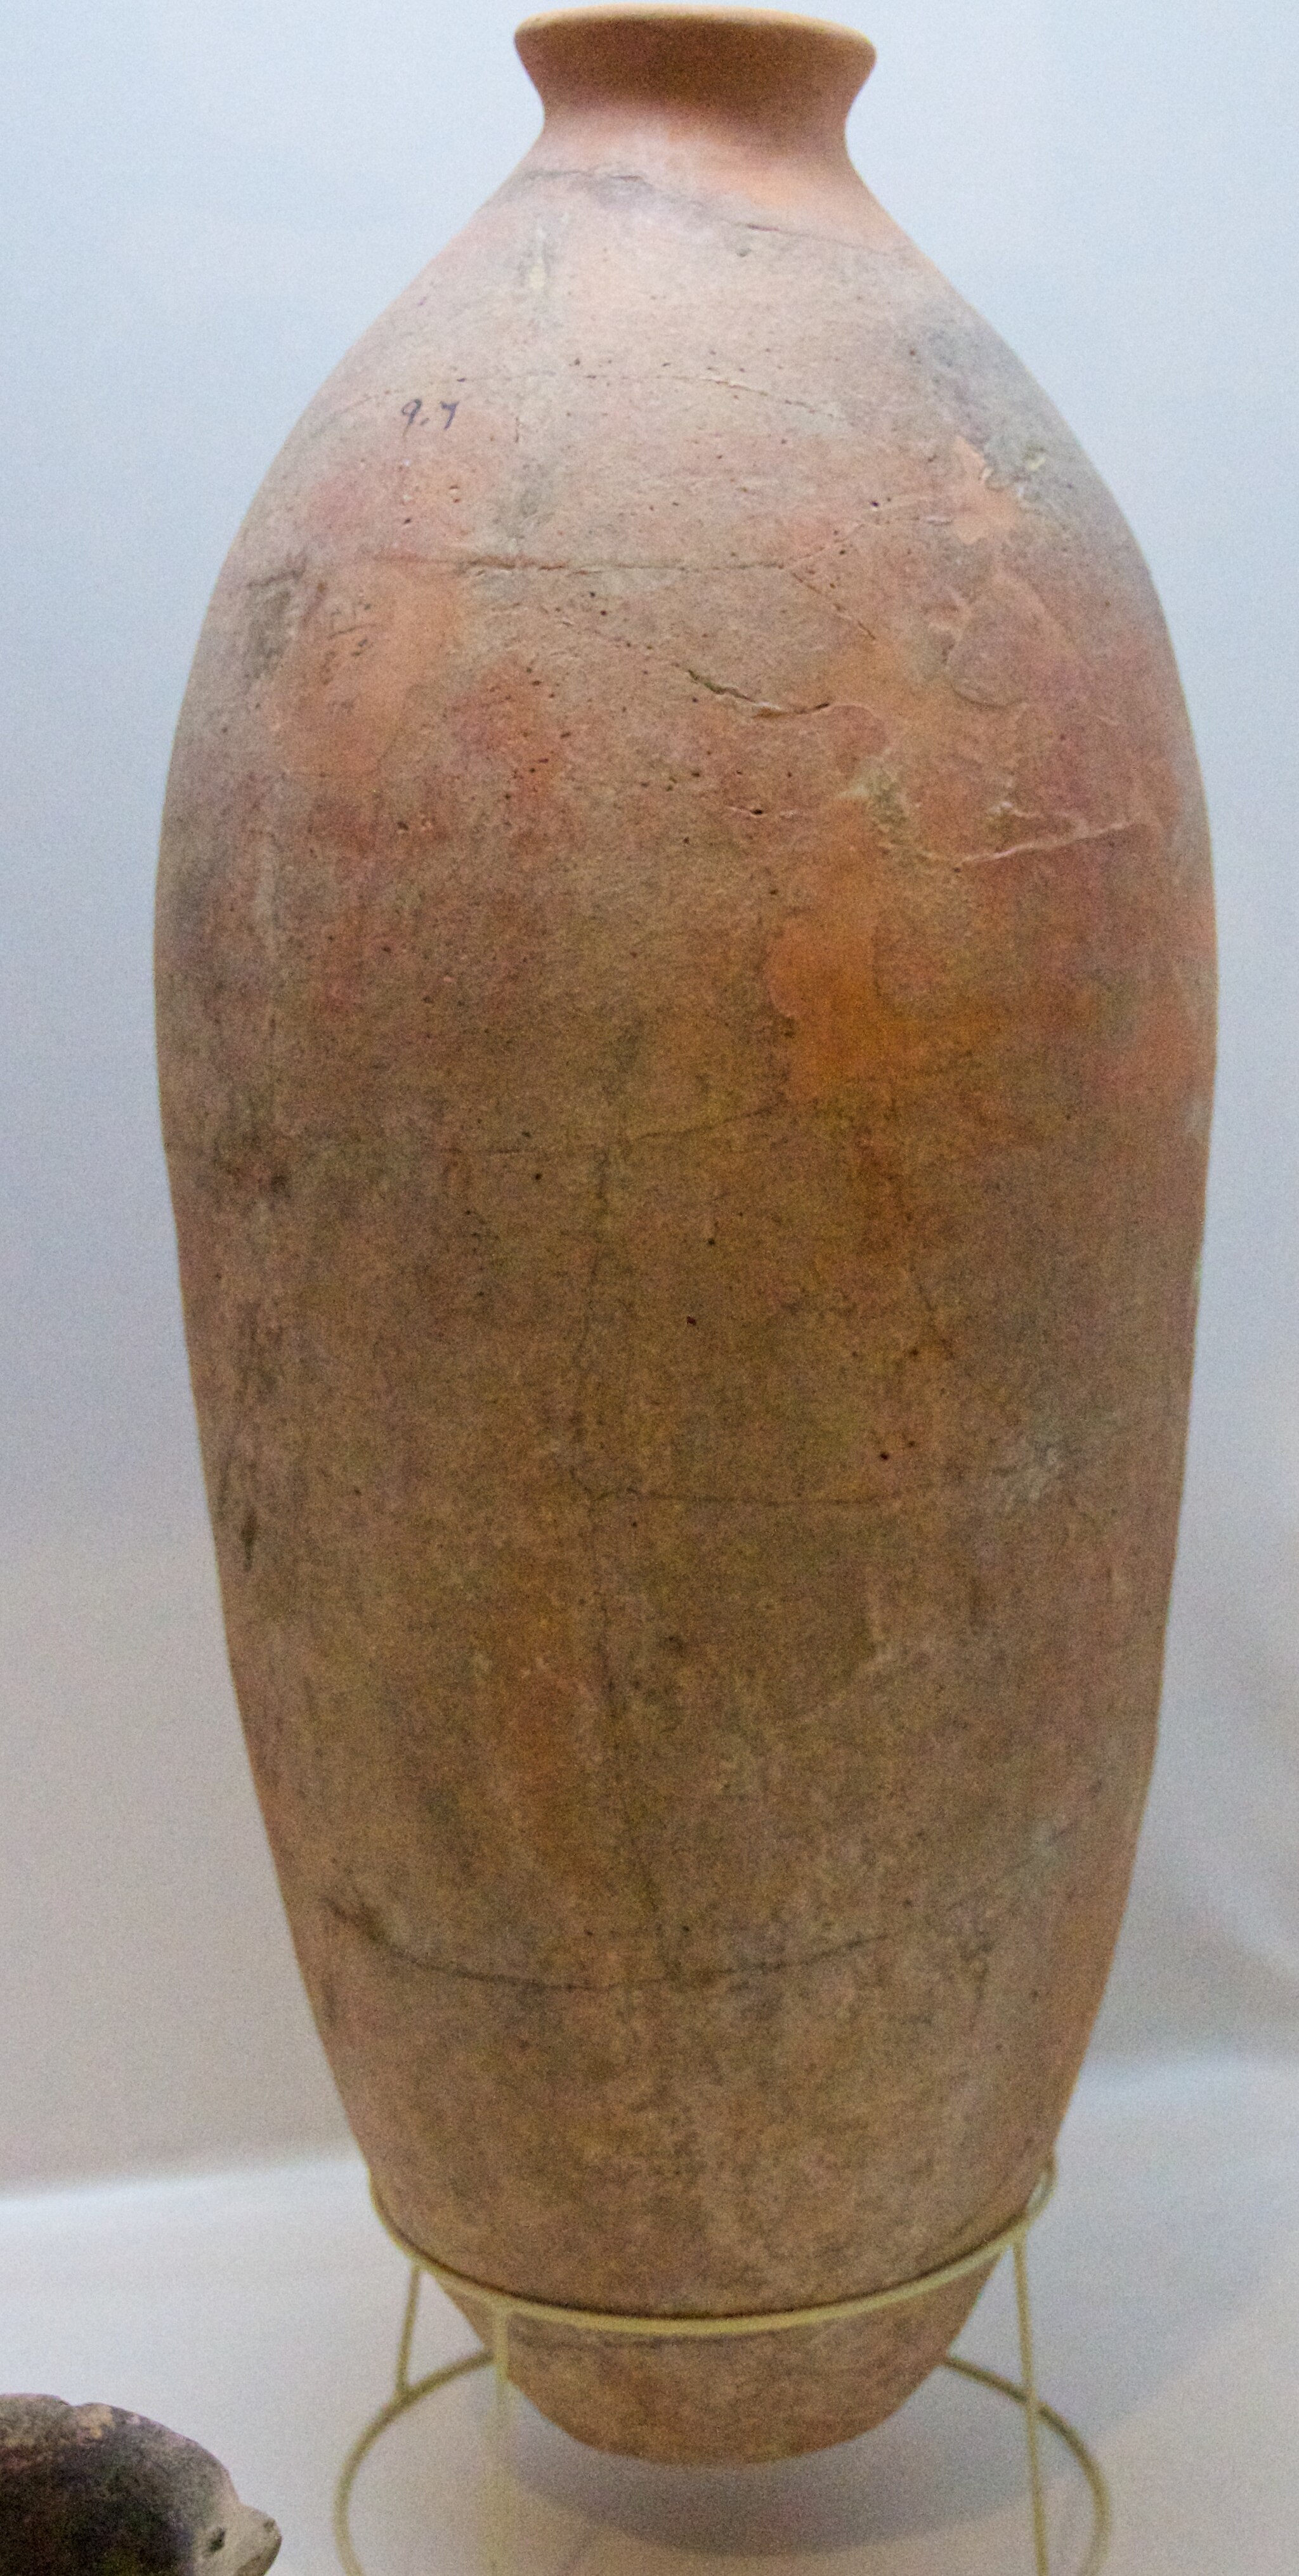
Title: Storage Jar from Persepolis (4704586200)
Description: Achaemenid period (ca. 550 - 330 BCE). In the collection of the museum at Persepolis
Date: 2010-04-19 12:11
Categories: Taken with Nikon D300, Museum of Persepolis, Flickr images reviewed by File Upload Bot (Magnus Manske)